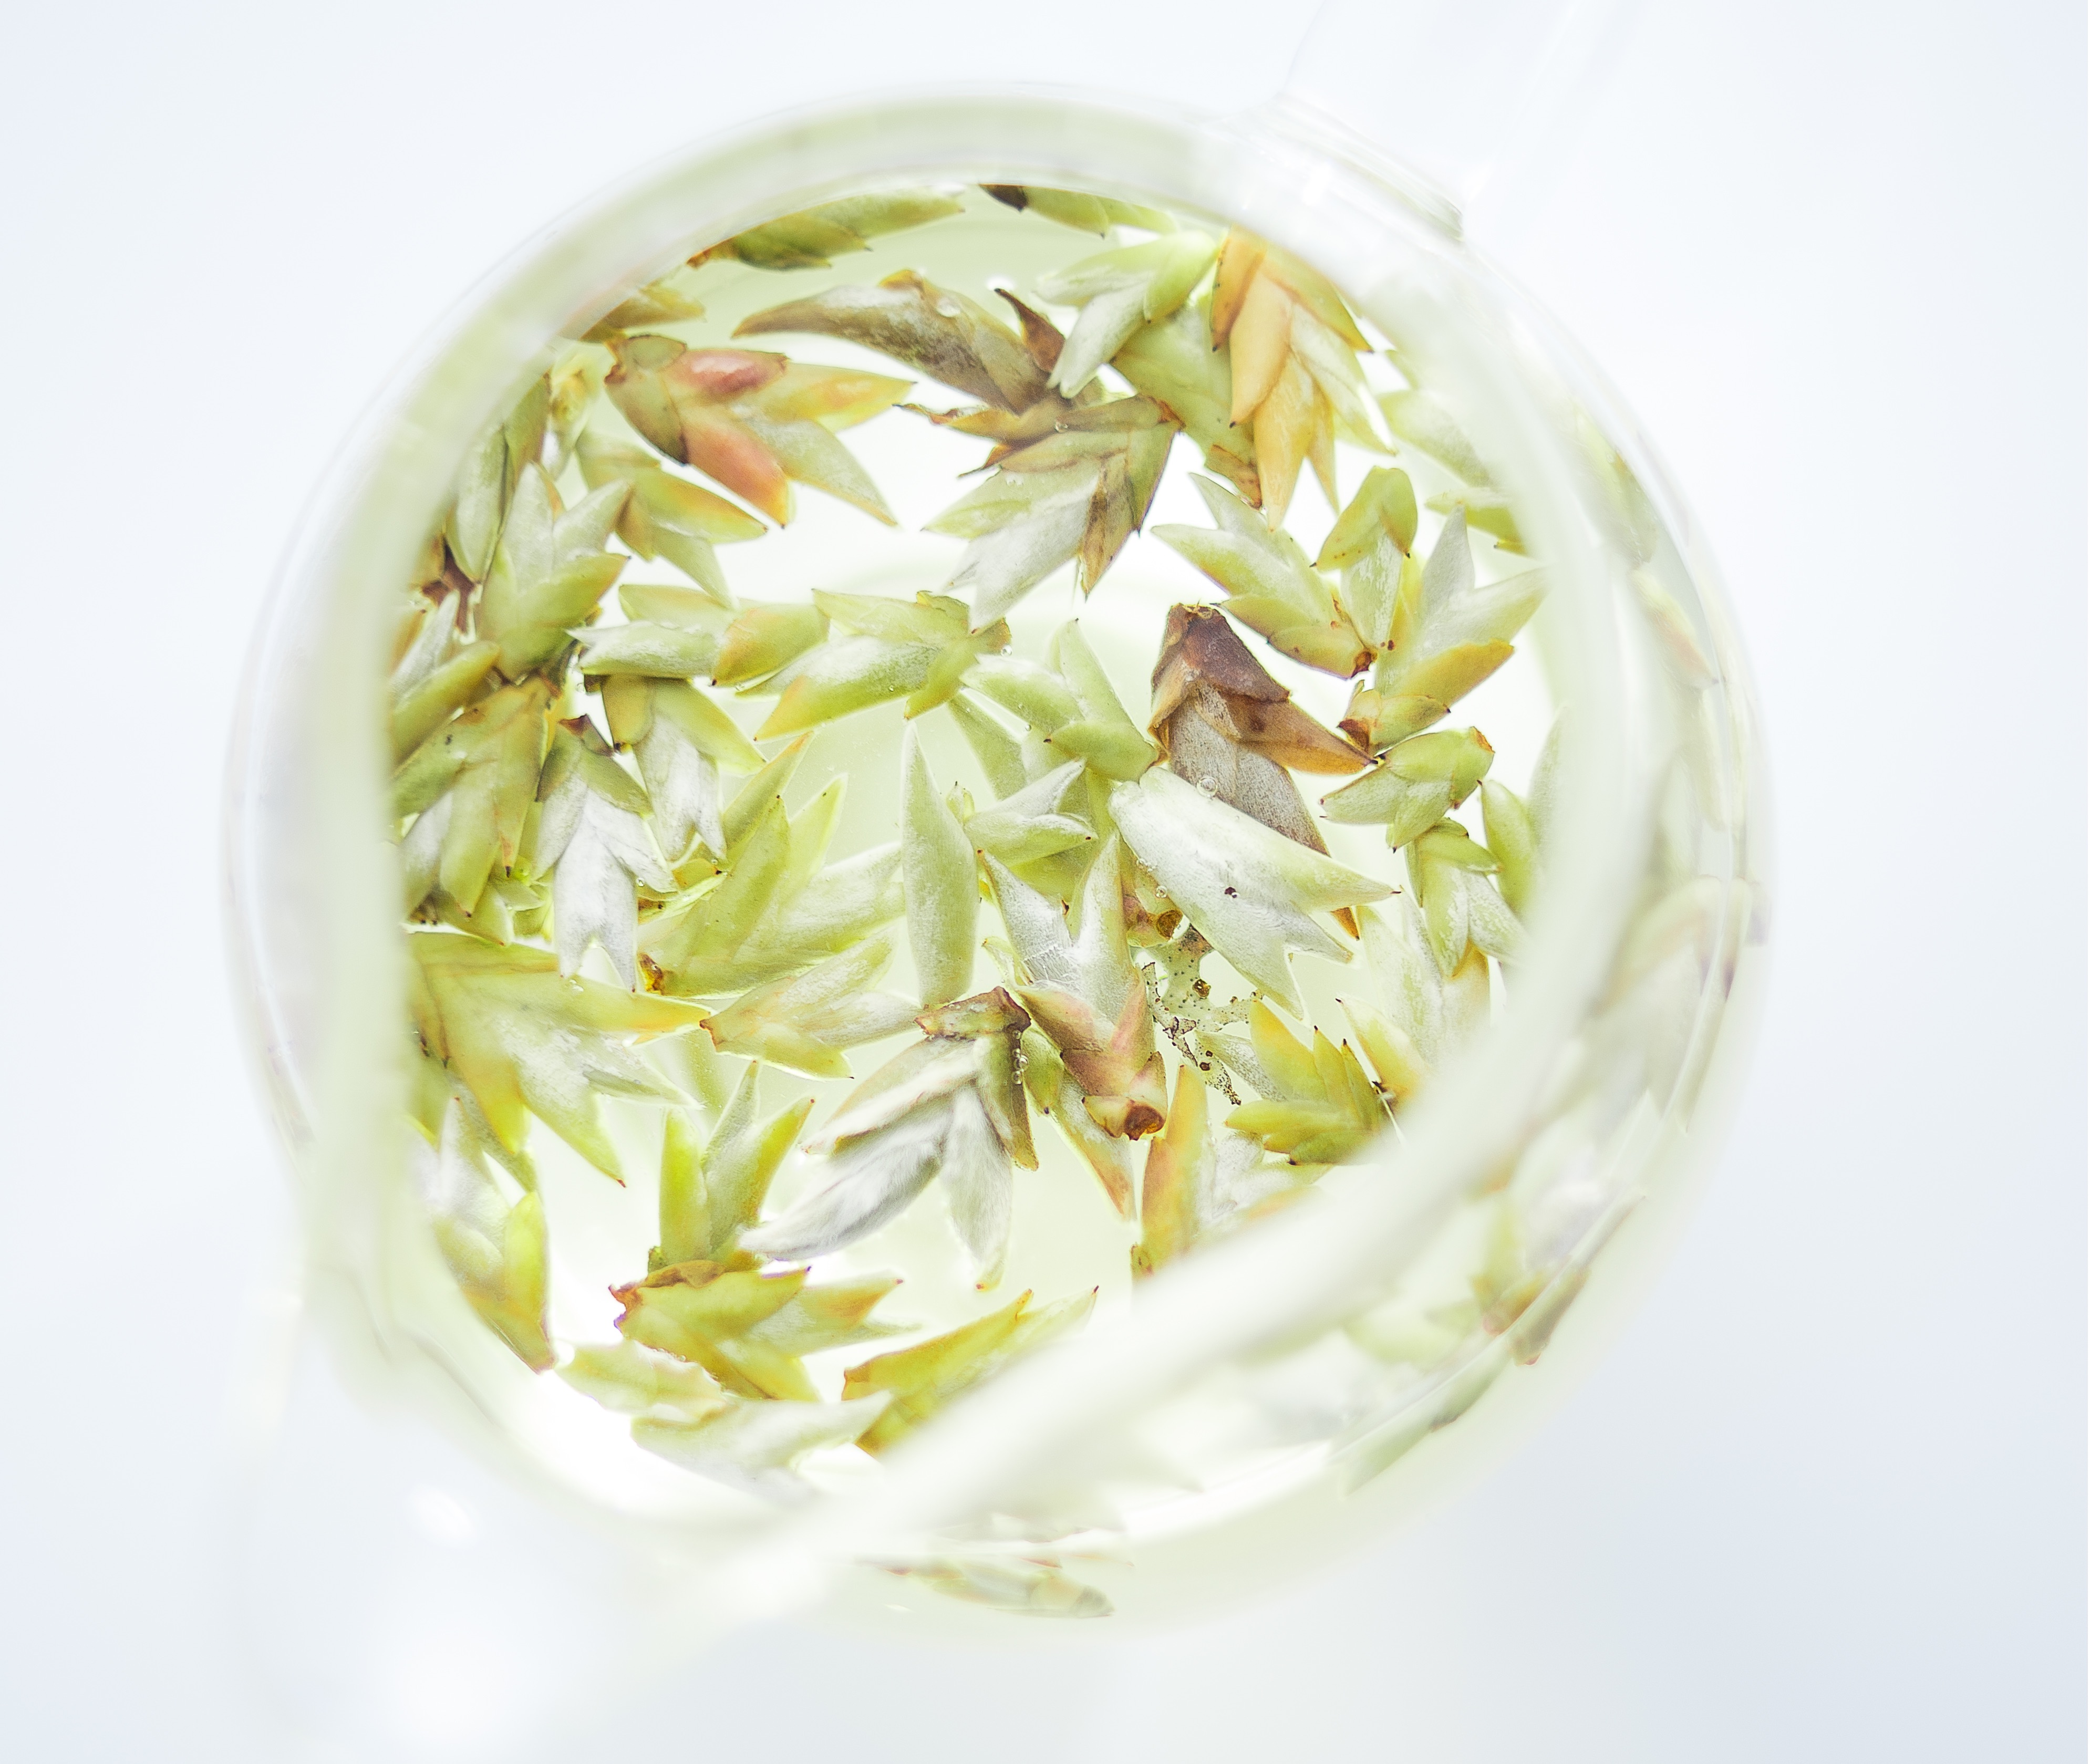
plant, flower, petal, dish, food, herb, produce, vegetable, flowering plant, land plant